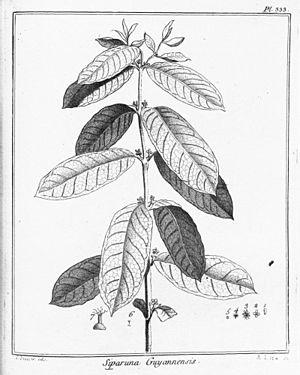
La famille des Siparunacées regroupe des plantes angiospermes de divergence ancienne. Elle comprend des espèces de lianes et d'arbres.